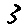
Label: 3